Hoberman mechanism

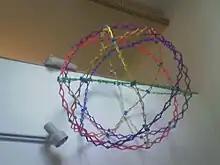
Mega Sphere with 6 rings of Hoberman mechanisms

The most commonly seen form of the Hoberman mechanism is in the toy made by Chuck Hoberman called the Mega Sphere or Hoberman sphere. The Mega Sphere is a plastic, sphere shaped toy that expands and retracts as it is pushed and pulled on. The toy is made of six full rings of Hoberman mechanisms that are all connected to each other so as one piece of it retracts or expands, the entirety of the structure follows. They are multicolored and range in size from a meter to just a few inches.